Urmas Reinsalu

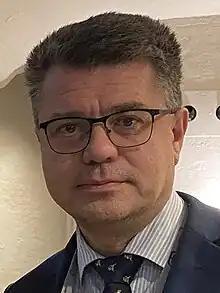
Reinsalu in 2023

Urmas Reinsalu (born 22 June 1975) is an Estonian politician who served as Minister of Foreign Affairs from 2022 to 2023 and previously from 2019 to 2021. Before that, Urmas has served as the Minister of Defence between 2012 and 2014, and Minister of Justice from 2015 to 2019. Reinsalu is a member and current leader of the Isamaa ("Fatherland") political party (formerly called the Pro Patria and Res Publica Union), and was the party leader from 2012 to 2015.